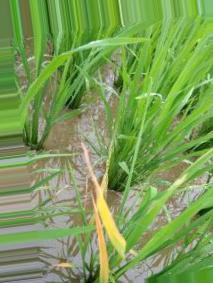
Nhãn: Tungro virus